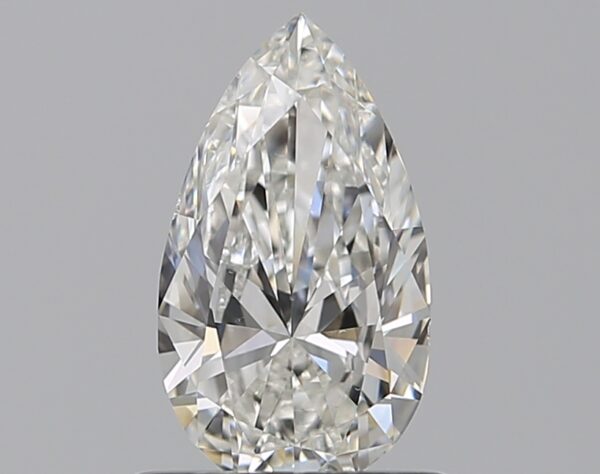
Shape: pear
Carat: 0.7
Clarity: VS2
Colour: G
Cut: EX
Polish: EX
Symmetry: VG
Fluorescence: N
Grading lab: GIA
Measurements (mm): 8.2 x 4.69 x 2.78